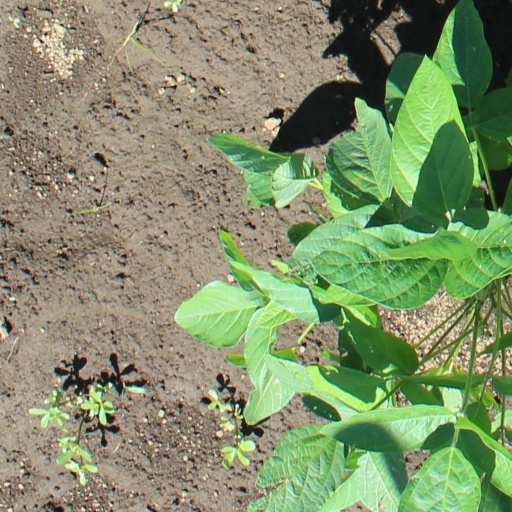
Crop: soybean